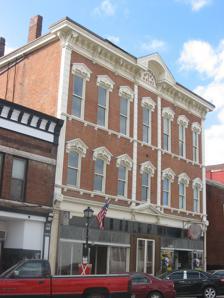
Building: Leive, Parks and Stapp Opera House
Country: United States of America
Year built: 1878
United States historic place Leive, Parks and Stapp Opera House U.S. National Register of Historic Places U.S. Historic district Contributing property Leive, Parks and Stapp Opera House, November 2012 Show map of Indiana Show map of the United States Location 321-325 Second St., Aurora, Indiana Coordinates 39°3′23″N 84°54′4″W / 39.05639°N 84.90111°W / 39.05639; -84.90111 Area less than one acre Built 1878 ( 1878 ) Architect Lindsay, Thomas Architectural style Italianate NRHP reference No. 94001120 Added to NRHP September 20, 1994 Leive, Parks and Stapp Opera House , also known as the Grand Opera House, is a historic opera house located at Aurora , Dearborn County, Indiana . It was built in 1878, and is a three-story, Italianate style brick building.  It measures 53 feet wide and 104 feet deep.  The front facade features a cast iron storefront with pilasters with Corinthian order capitals. It was added to the National Register of Historic Places in 1994. It is located in the Downtown Aurora Historic District . References